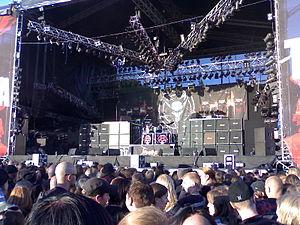
Venom, est un groupe de heavy metal britannique, originaire de Newcastle-upon-Tyne, en Angleterre. Formé en 1979, Venom est considéré comme le groupe précurseur du heavy metal dit extrême, et à ce titre est considéré comme le plus important des groupes initiateurs du black metal, avec son album du même nom.